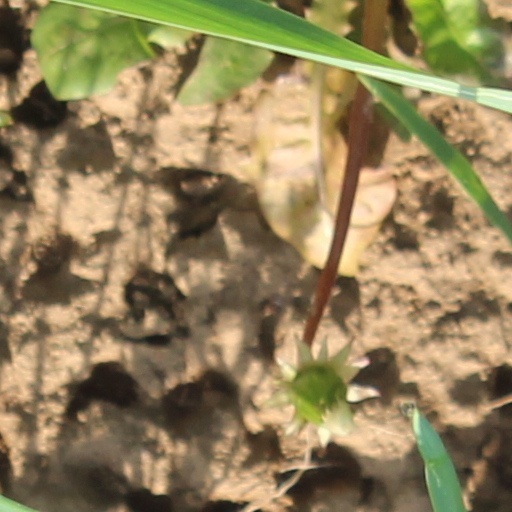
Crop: wheat